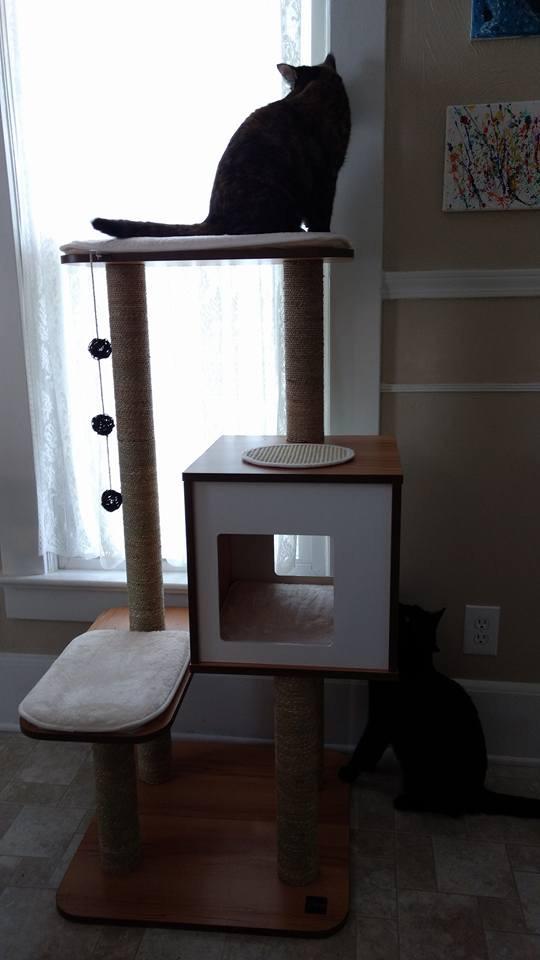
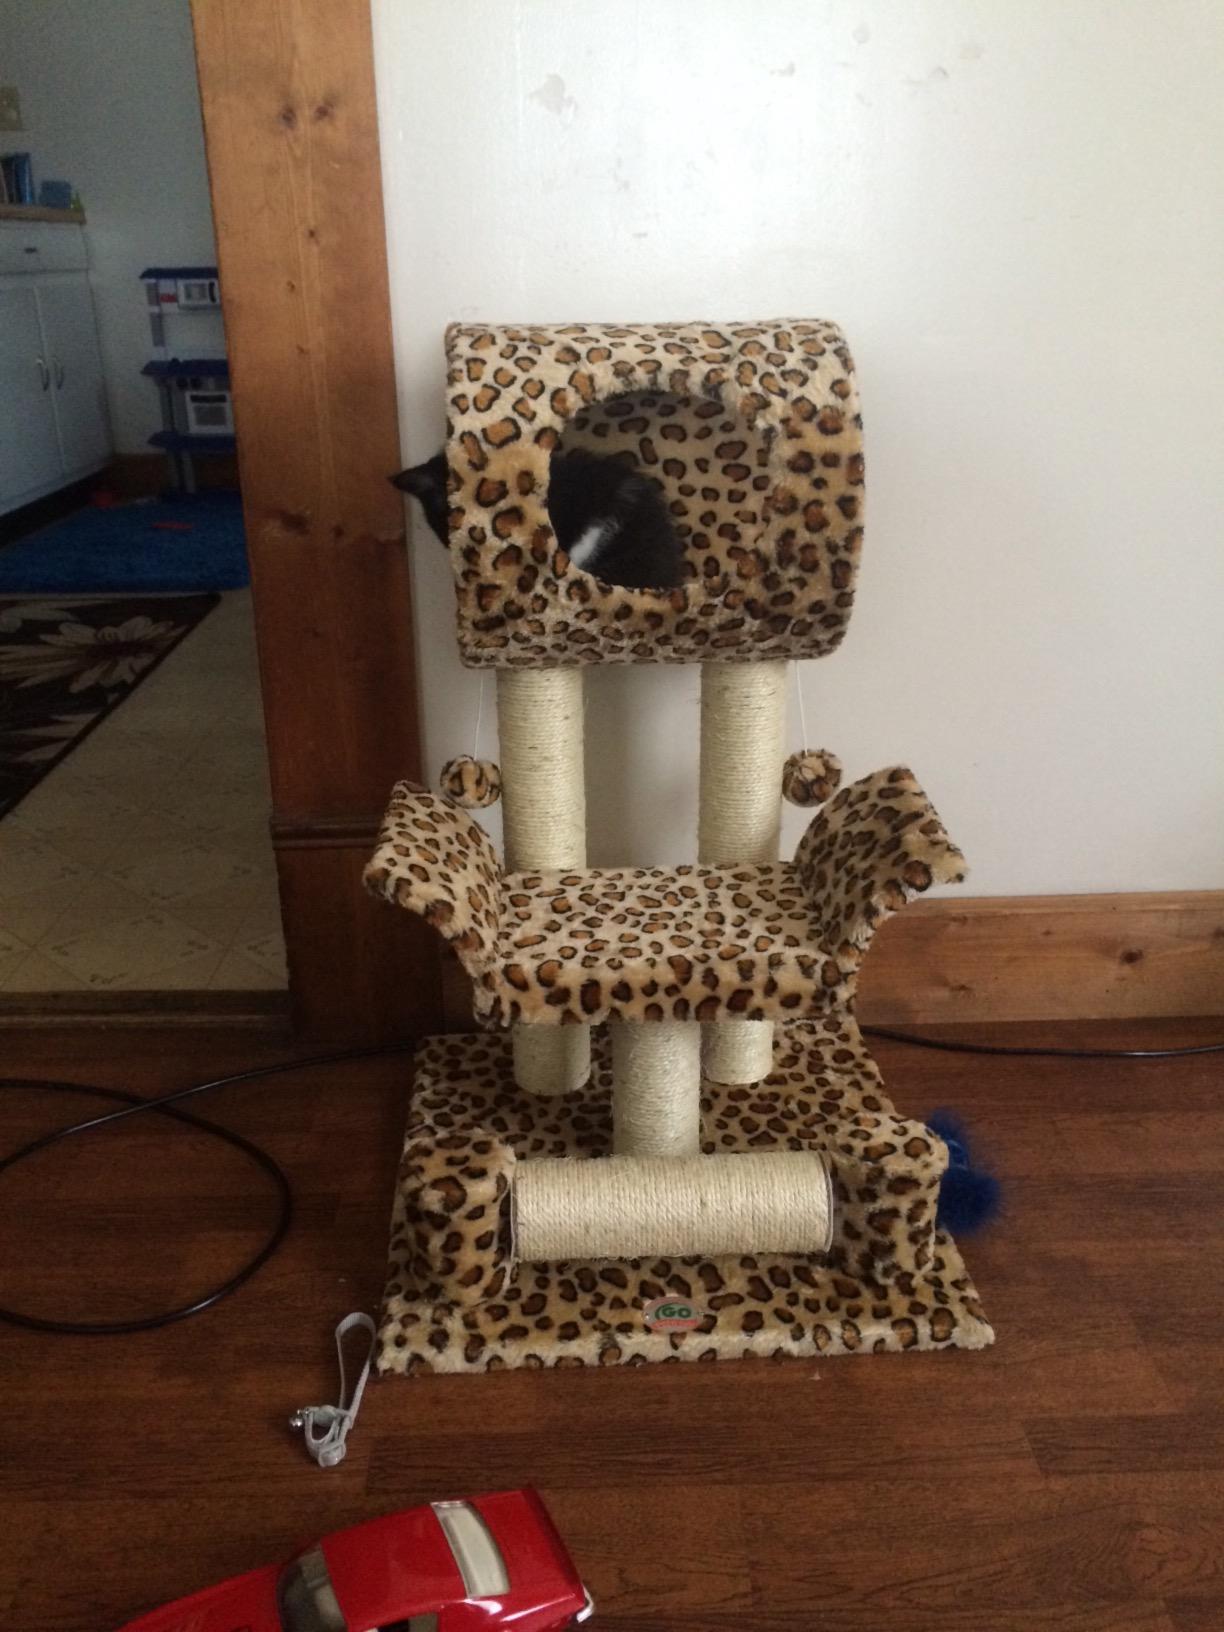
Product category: items_cat tree
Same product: no